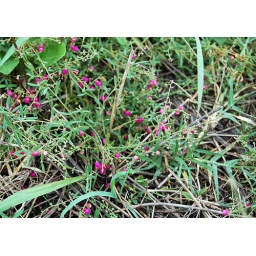
Strange plant with tiny bright pink flowers hidden in the grass.